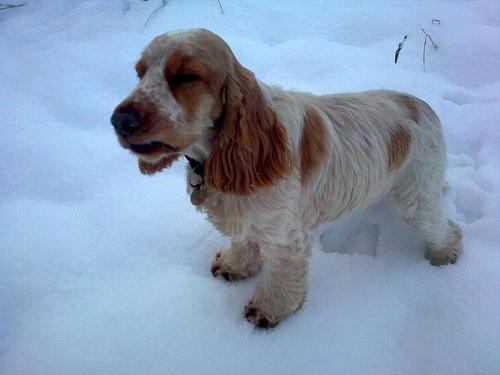
english cocker spaniel